Getúlio Vargas

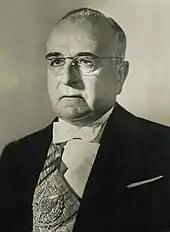
Vargas' second term official portrait, 1951

Vargas's most prominent opponents were either arrested or exiled. As censorship concealed the media and the police were given increased powers, the public fell silent. Like when he took office, Vargas effectively ruled by decree. The Integralists were initially supportive of the coup and the transition toward right-wing politics, anticipating their fellow Integralista Plínio Salgado to be offered a cabinet position, specifically the Minister of Education. The opposite ensued; Vargas's government enforced new restrictions on the movement's activities. In retaliation, a band of Integralists tried to overthrow the federal government themselves. From 10 through 11 May 1938, armed Integralists and disloyal palace guards attacked the presidential palace in an effort to depose him. They began firing at the building, where Vargas was sleeping, entering into a multihour-long siege with Vargas and Alzira. Federal reinforcements arrived at Vargas's aid; four attackers were killed with the rest being imprisoned. Salgado sought exile in Portugal, meanwhile. The result of the incident was a temporary chill on German-Brazilian relations.